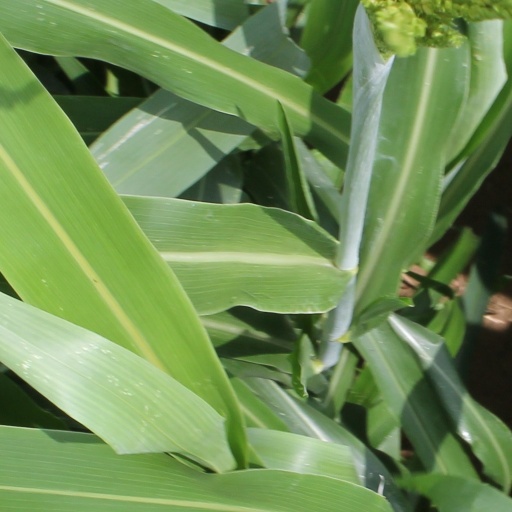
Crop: sorghum